Giorgos Giakoumakis

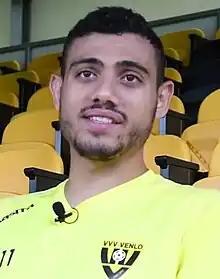
Giakoumakis with VVV-Venlo in 2021

Georgios Giakoumakis (born 9 December 1994) is a Greek professional footballer who plays as a striker for Liga MX club Cruz Azul and the Greece national team.